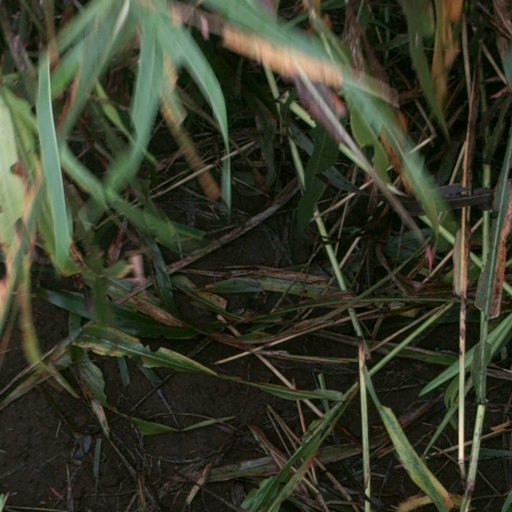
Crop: sorghum